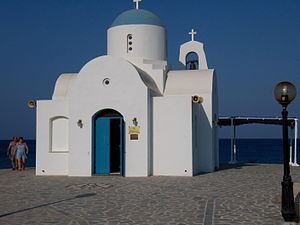
Grækenland / Religion
Den græske kirke har mange små kirker og kapeller i Grækenland
Grækenland, officielt Den Hellenske Republik er et land i den sydøstlige del af Europa på sydspidsen af Balkanhalvøen. Landet ligger strategisk på skillevejen mellem Europa, Asien og Afrika. Det deler landegrænser med Albanien mod nordvest, Nordmakedonien og Bulgarien mod nord og Tyrkiet mod nordøst. Mod øst ligger Det Ægæiske Hav, mod vest Det Ioniske Hav og mod syd Det Libyske Hav, alle dele af Middelhavet.